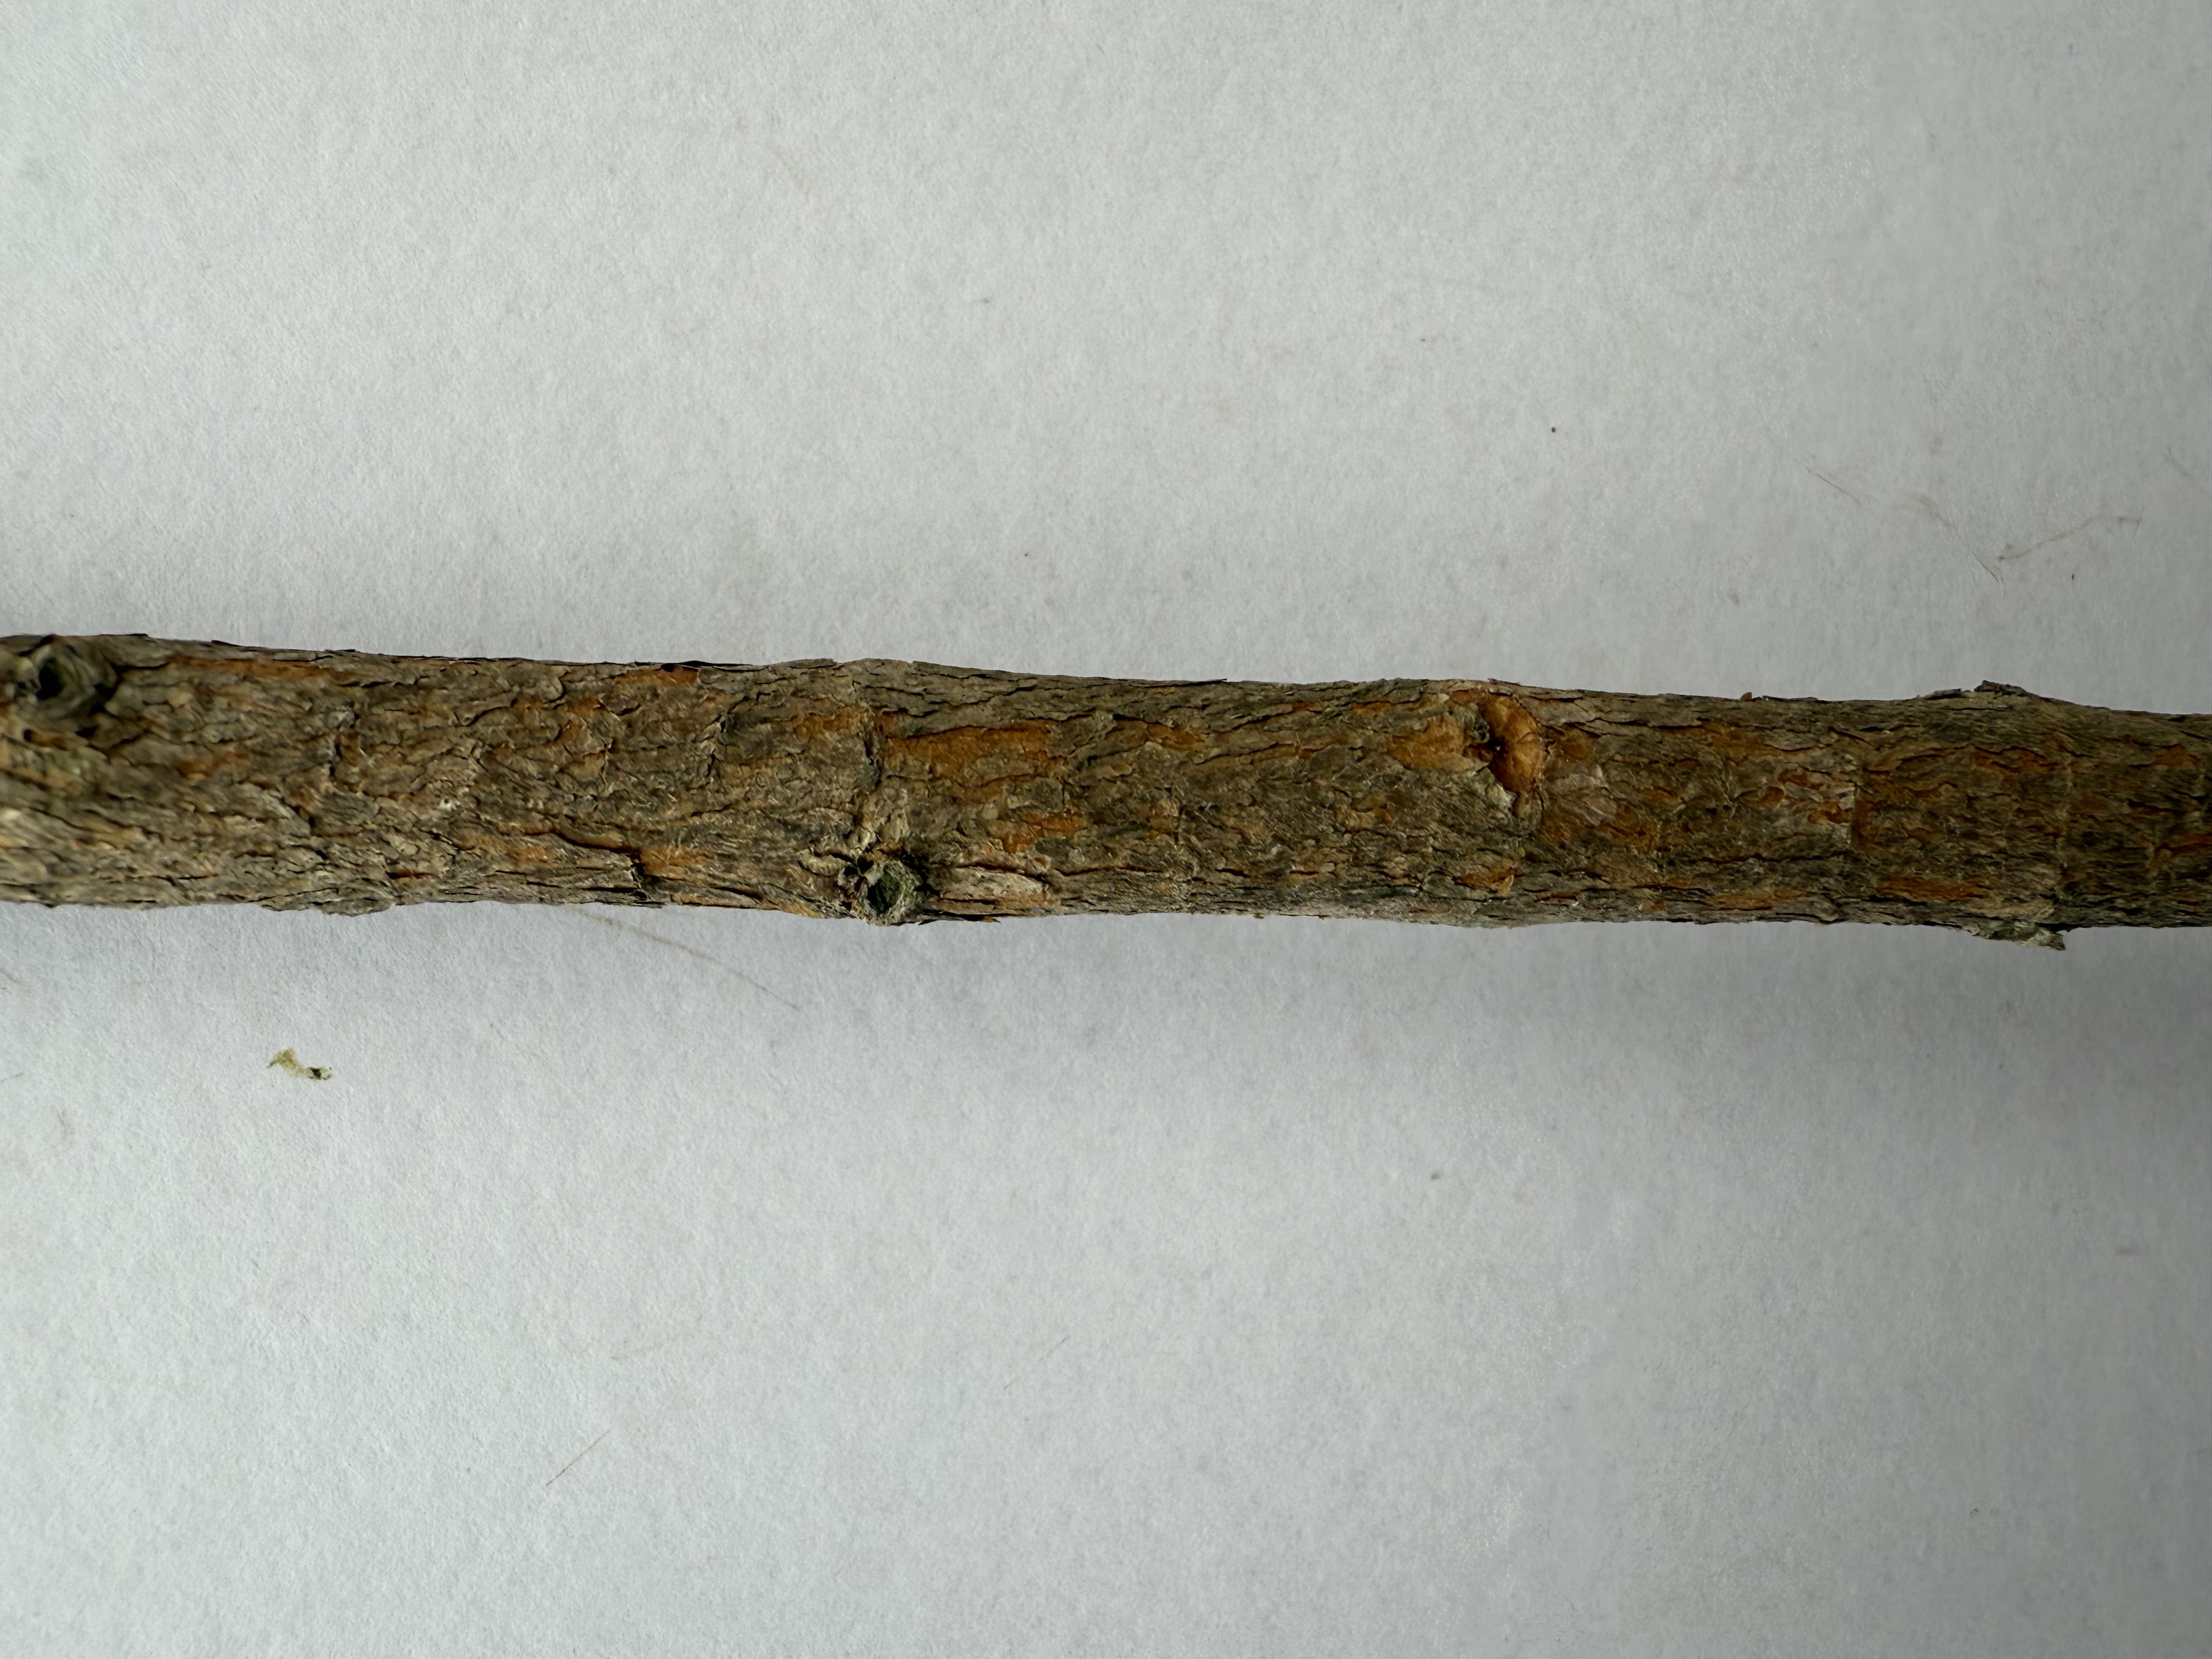
Variety: Feijoa